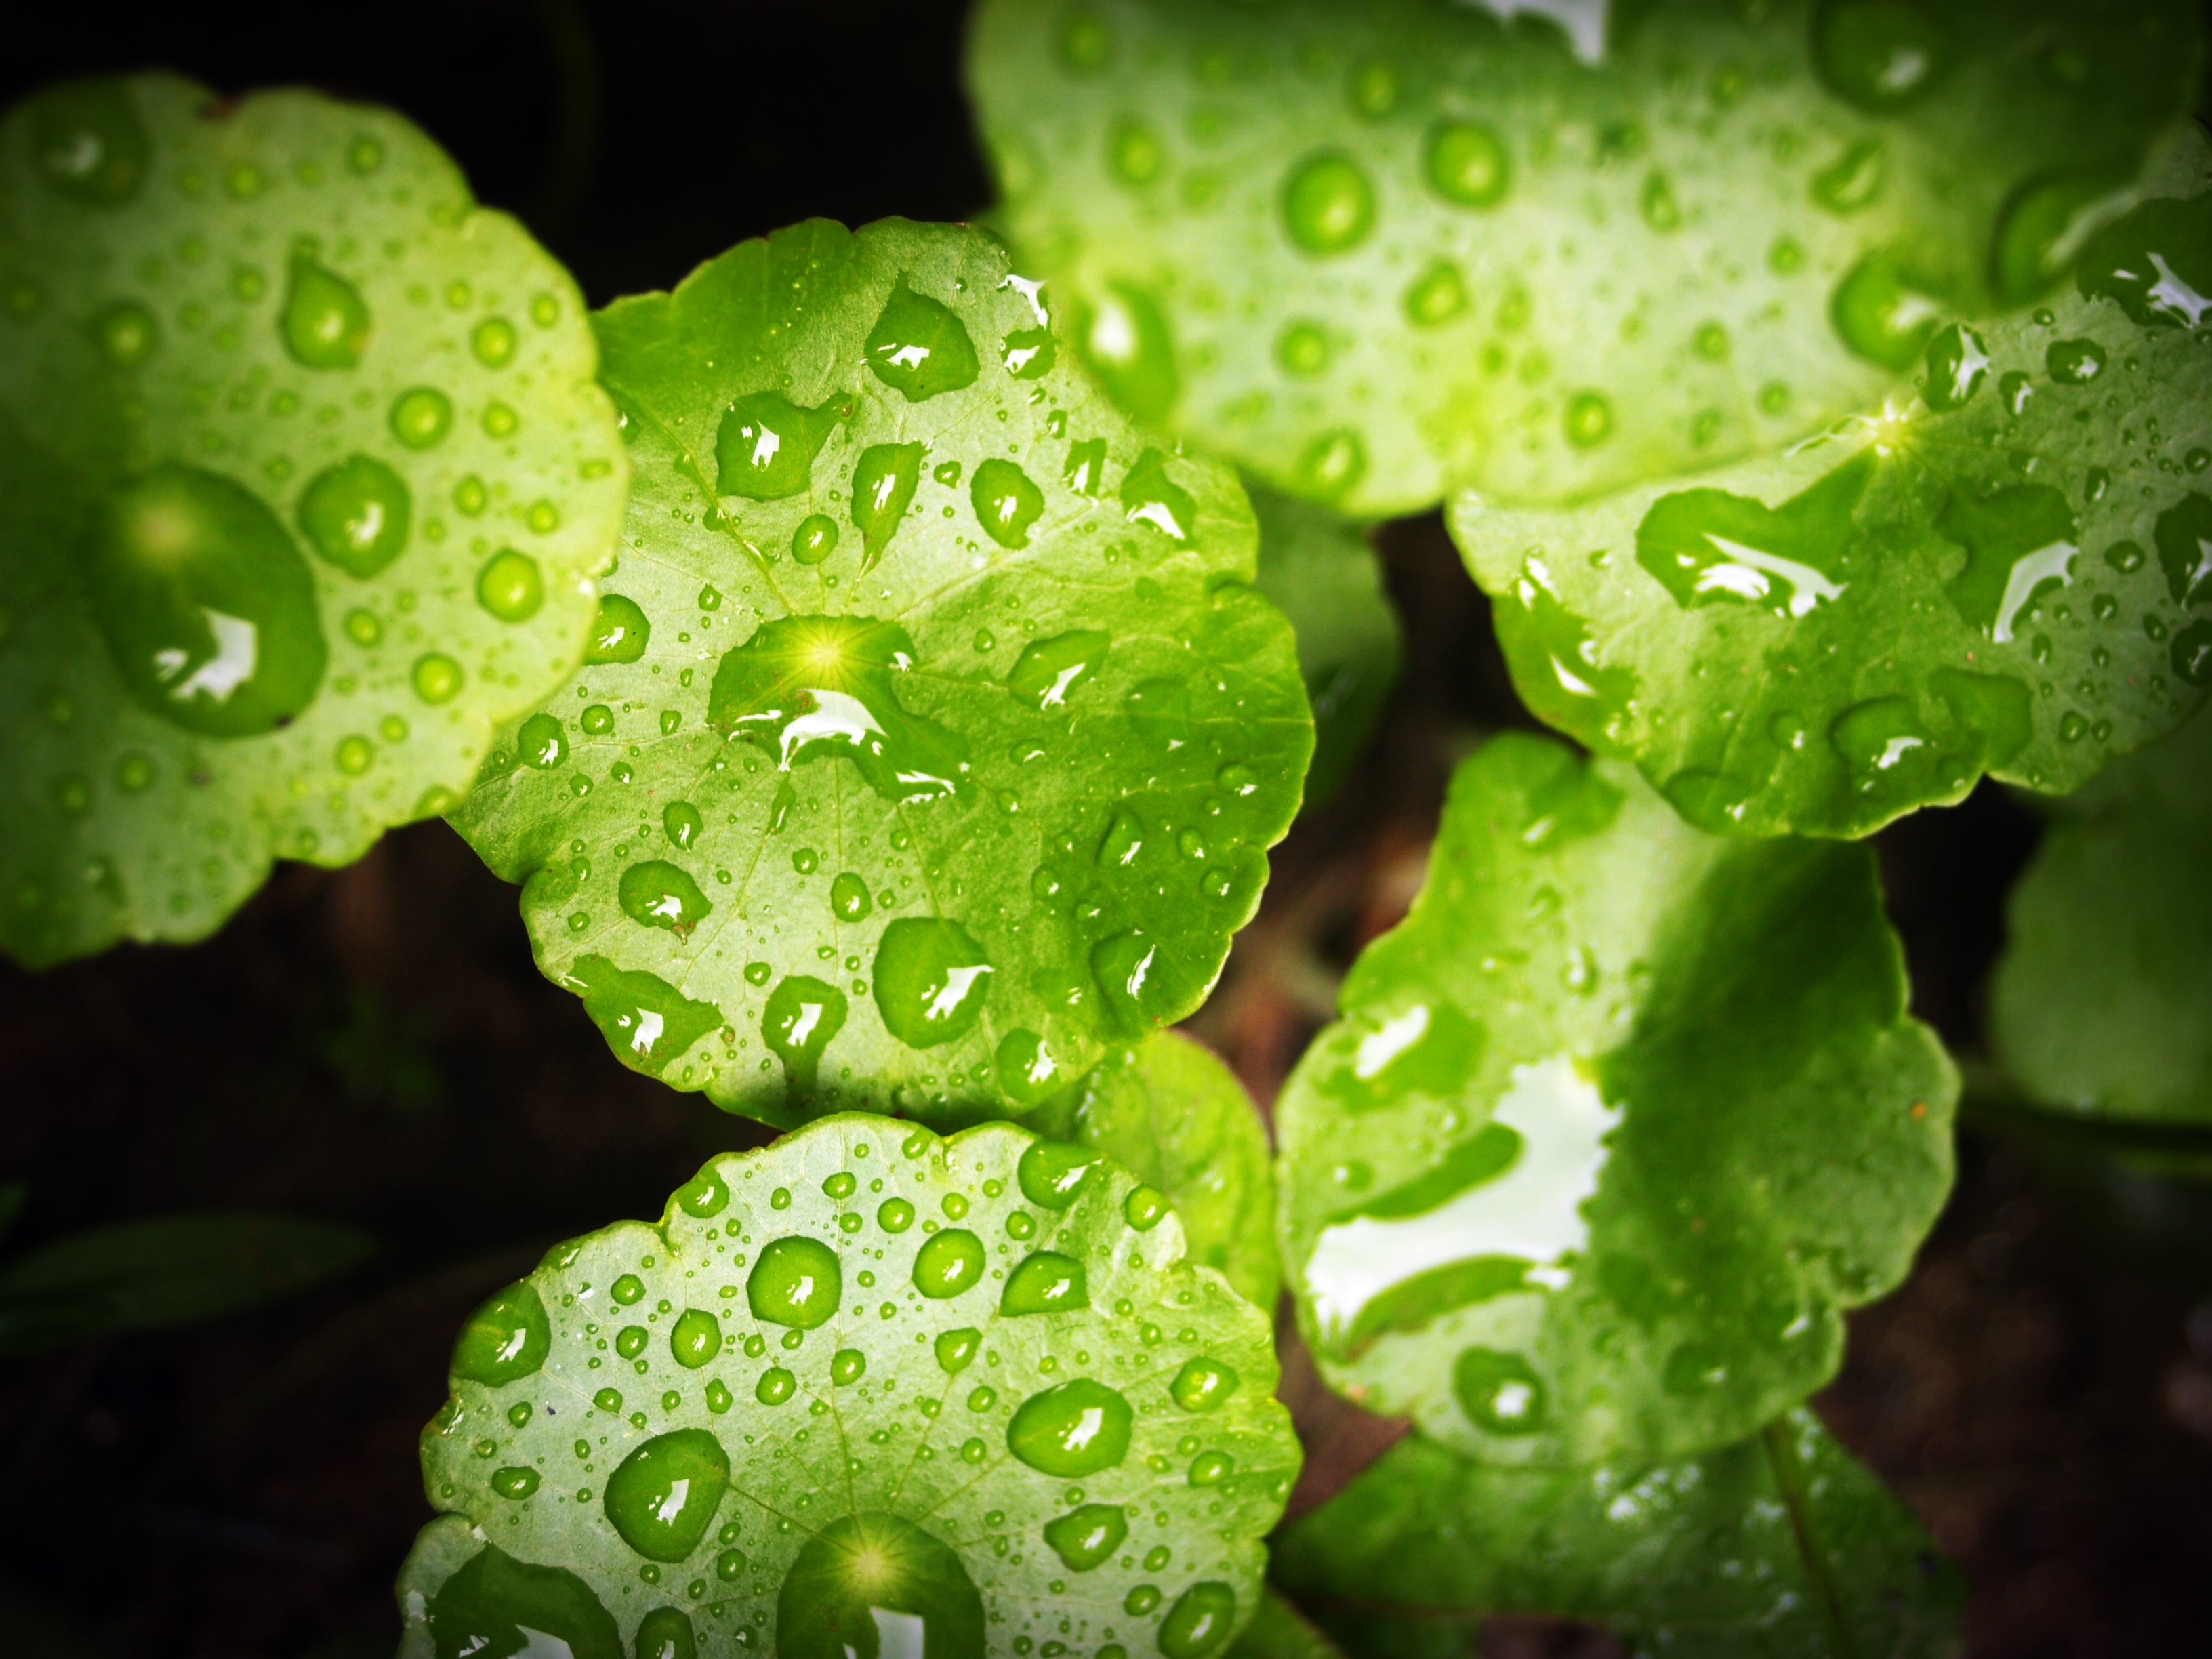
water, nature, drop, dew, plant, photography, texture, leaf, flower, wet, green, produce, macro, natural, fresh, closeup, close, flora, vein, life, freshness, close up, background, droplets, up, wonderful, moisture, macro photography, flowering plant, green algae, annual plant, plant stem, land plant